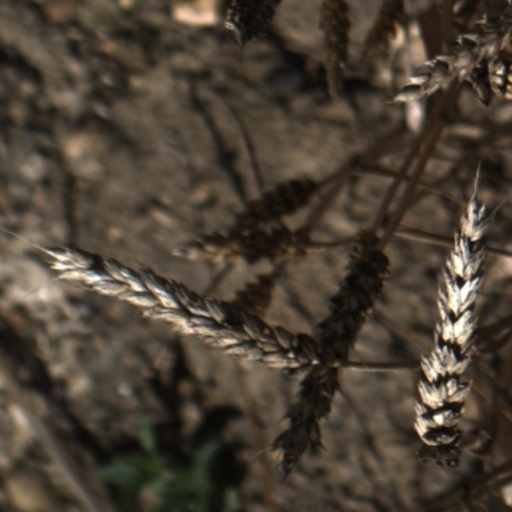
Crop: wheat